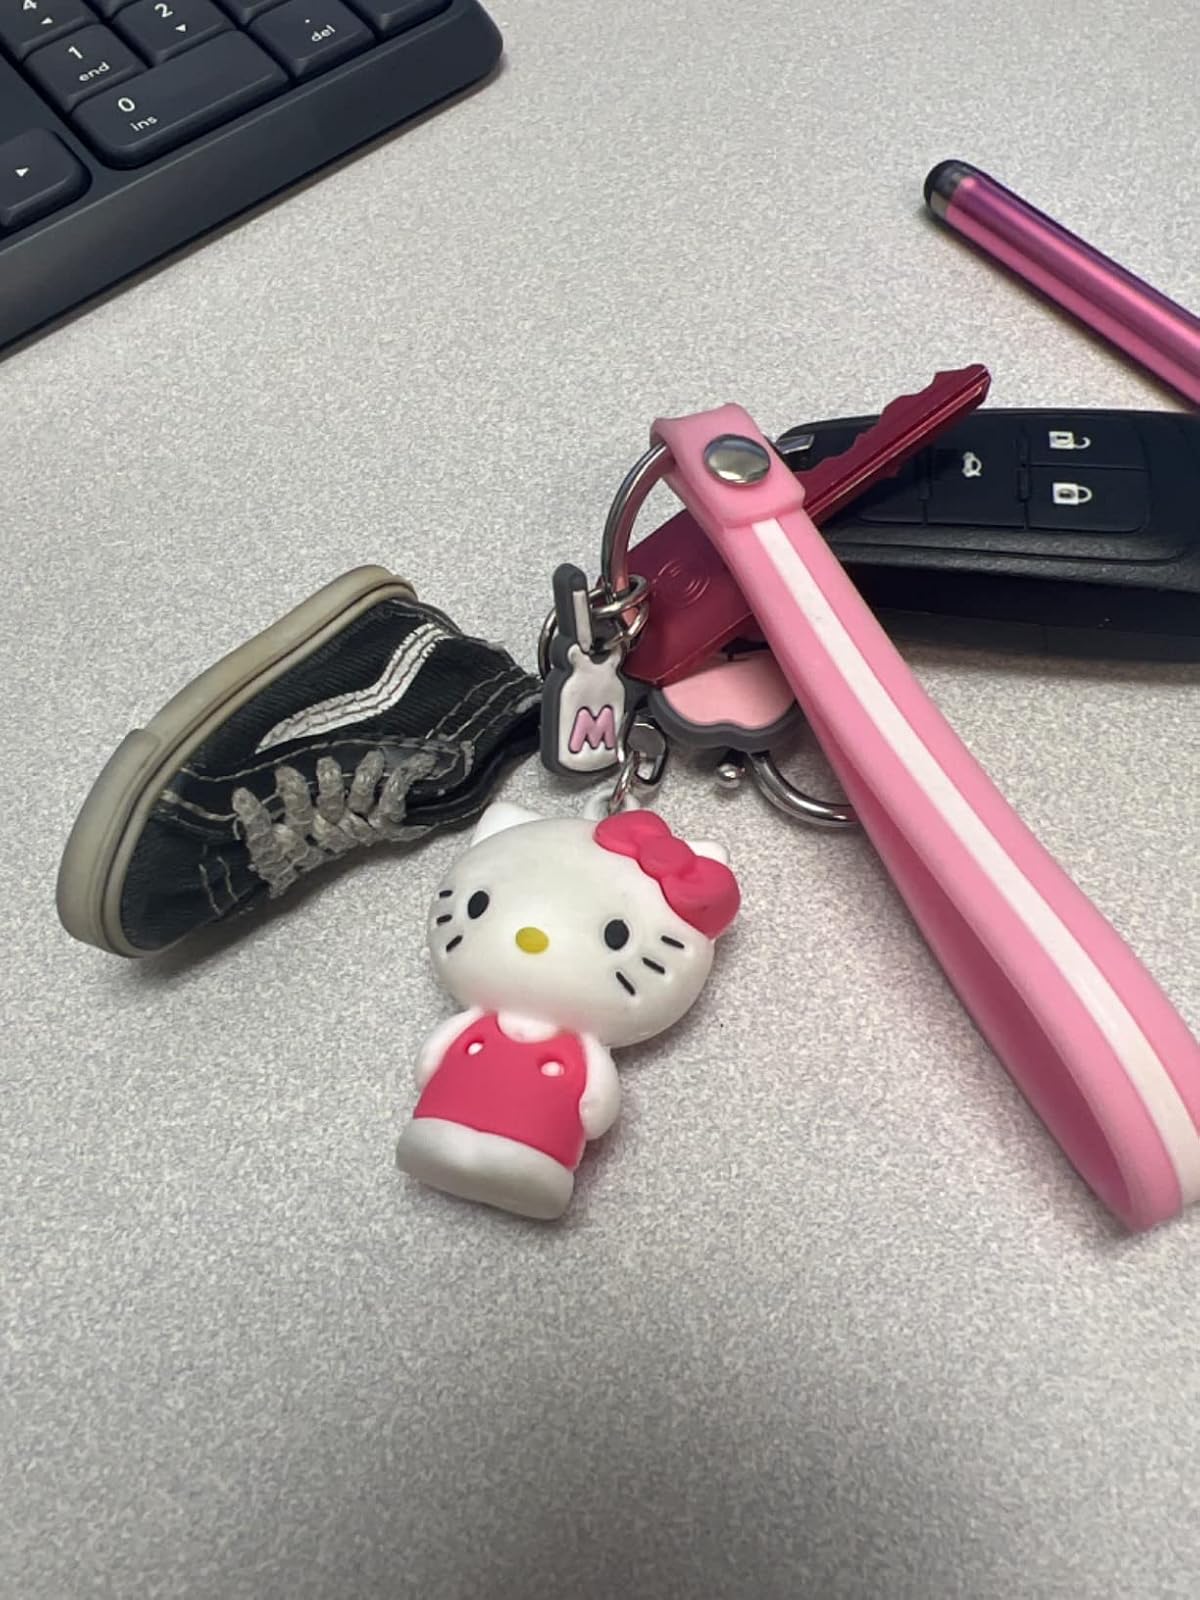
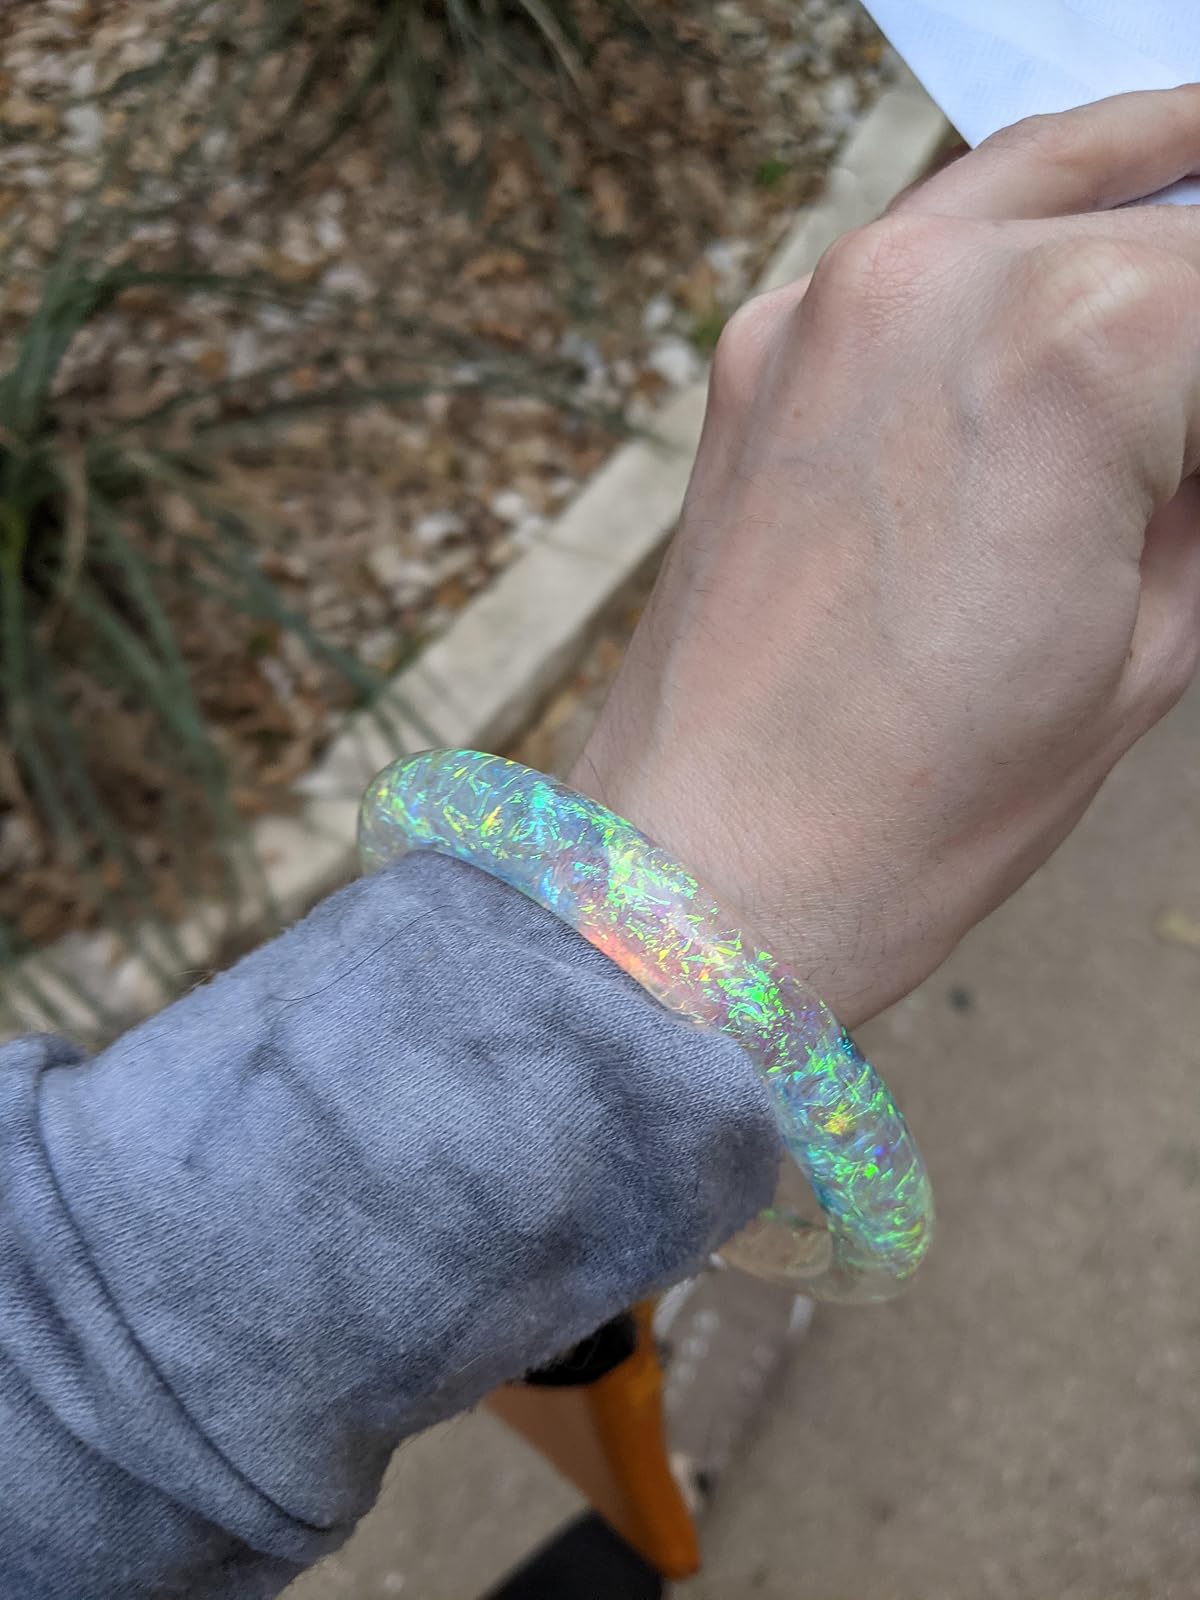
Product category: accessories_keychain
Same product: no